Tyler Hamilton

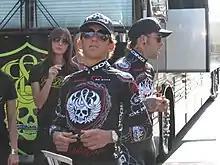
Hamilton at the 2008 Tour of California

Tyler Hamilton (born March 1, 1971) is an American former professional road bicycle racer. He is the only American rider to win one of the five Monuments of cycling, taking Liège–Bastogne–Liège in 2003. Hamilton became a professional cyclist in 1995 with the US Postal Service cycling team. He was a teammate of Lance Armstrong during the 1999, 2000 and 2001 Tours de France, where Armstrong won the general classification. He was a key asset for Armstrong, being a very good climber as well as time-trialist. Hamilton appeared at the 2000 and 2004 Summer Olympics. In 2004, he won a gold medal at the individual time trial. The first doping test after his Olympic victory gave a positive result, but because the backup sample was frozen, no doping offence could be proven. After he failed further doping tests at the 2004 Vuelta a España, Hamilton was suspended for two years from the sport.